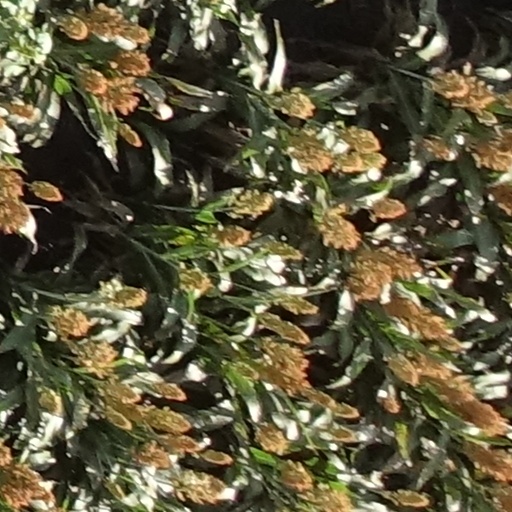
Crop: sorghum